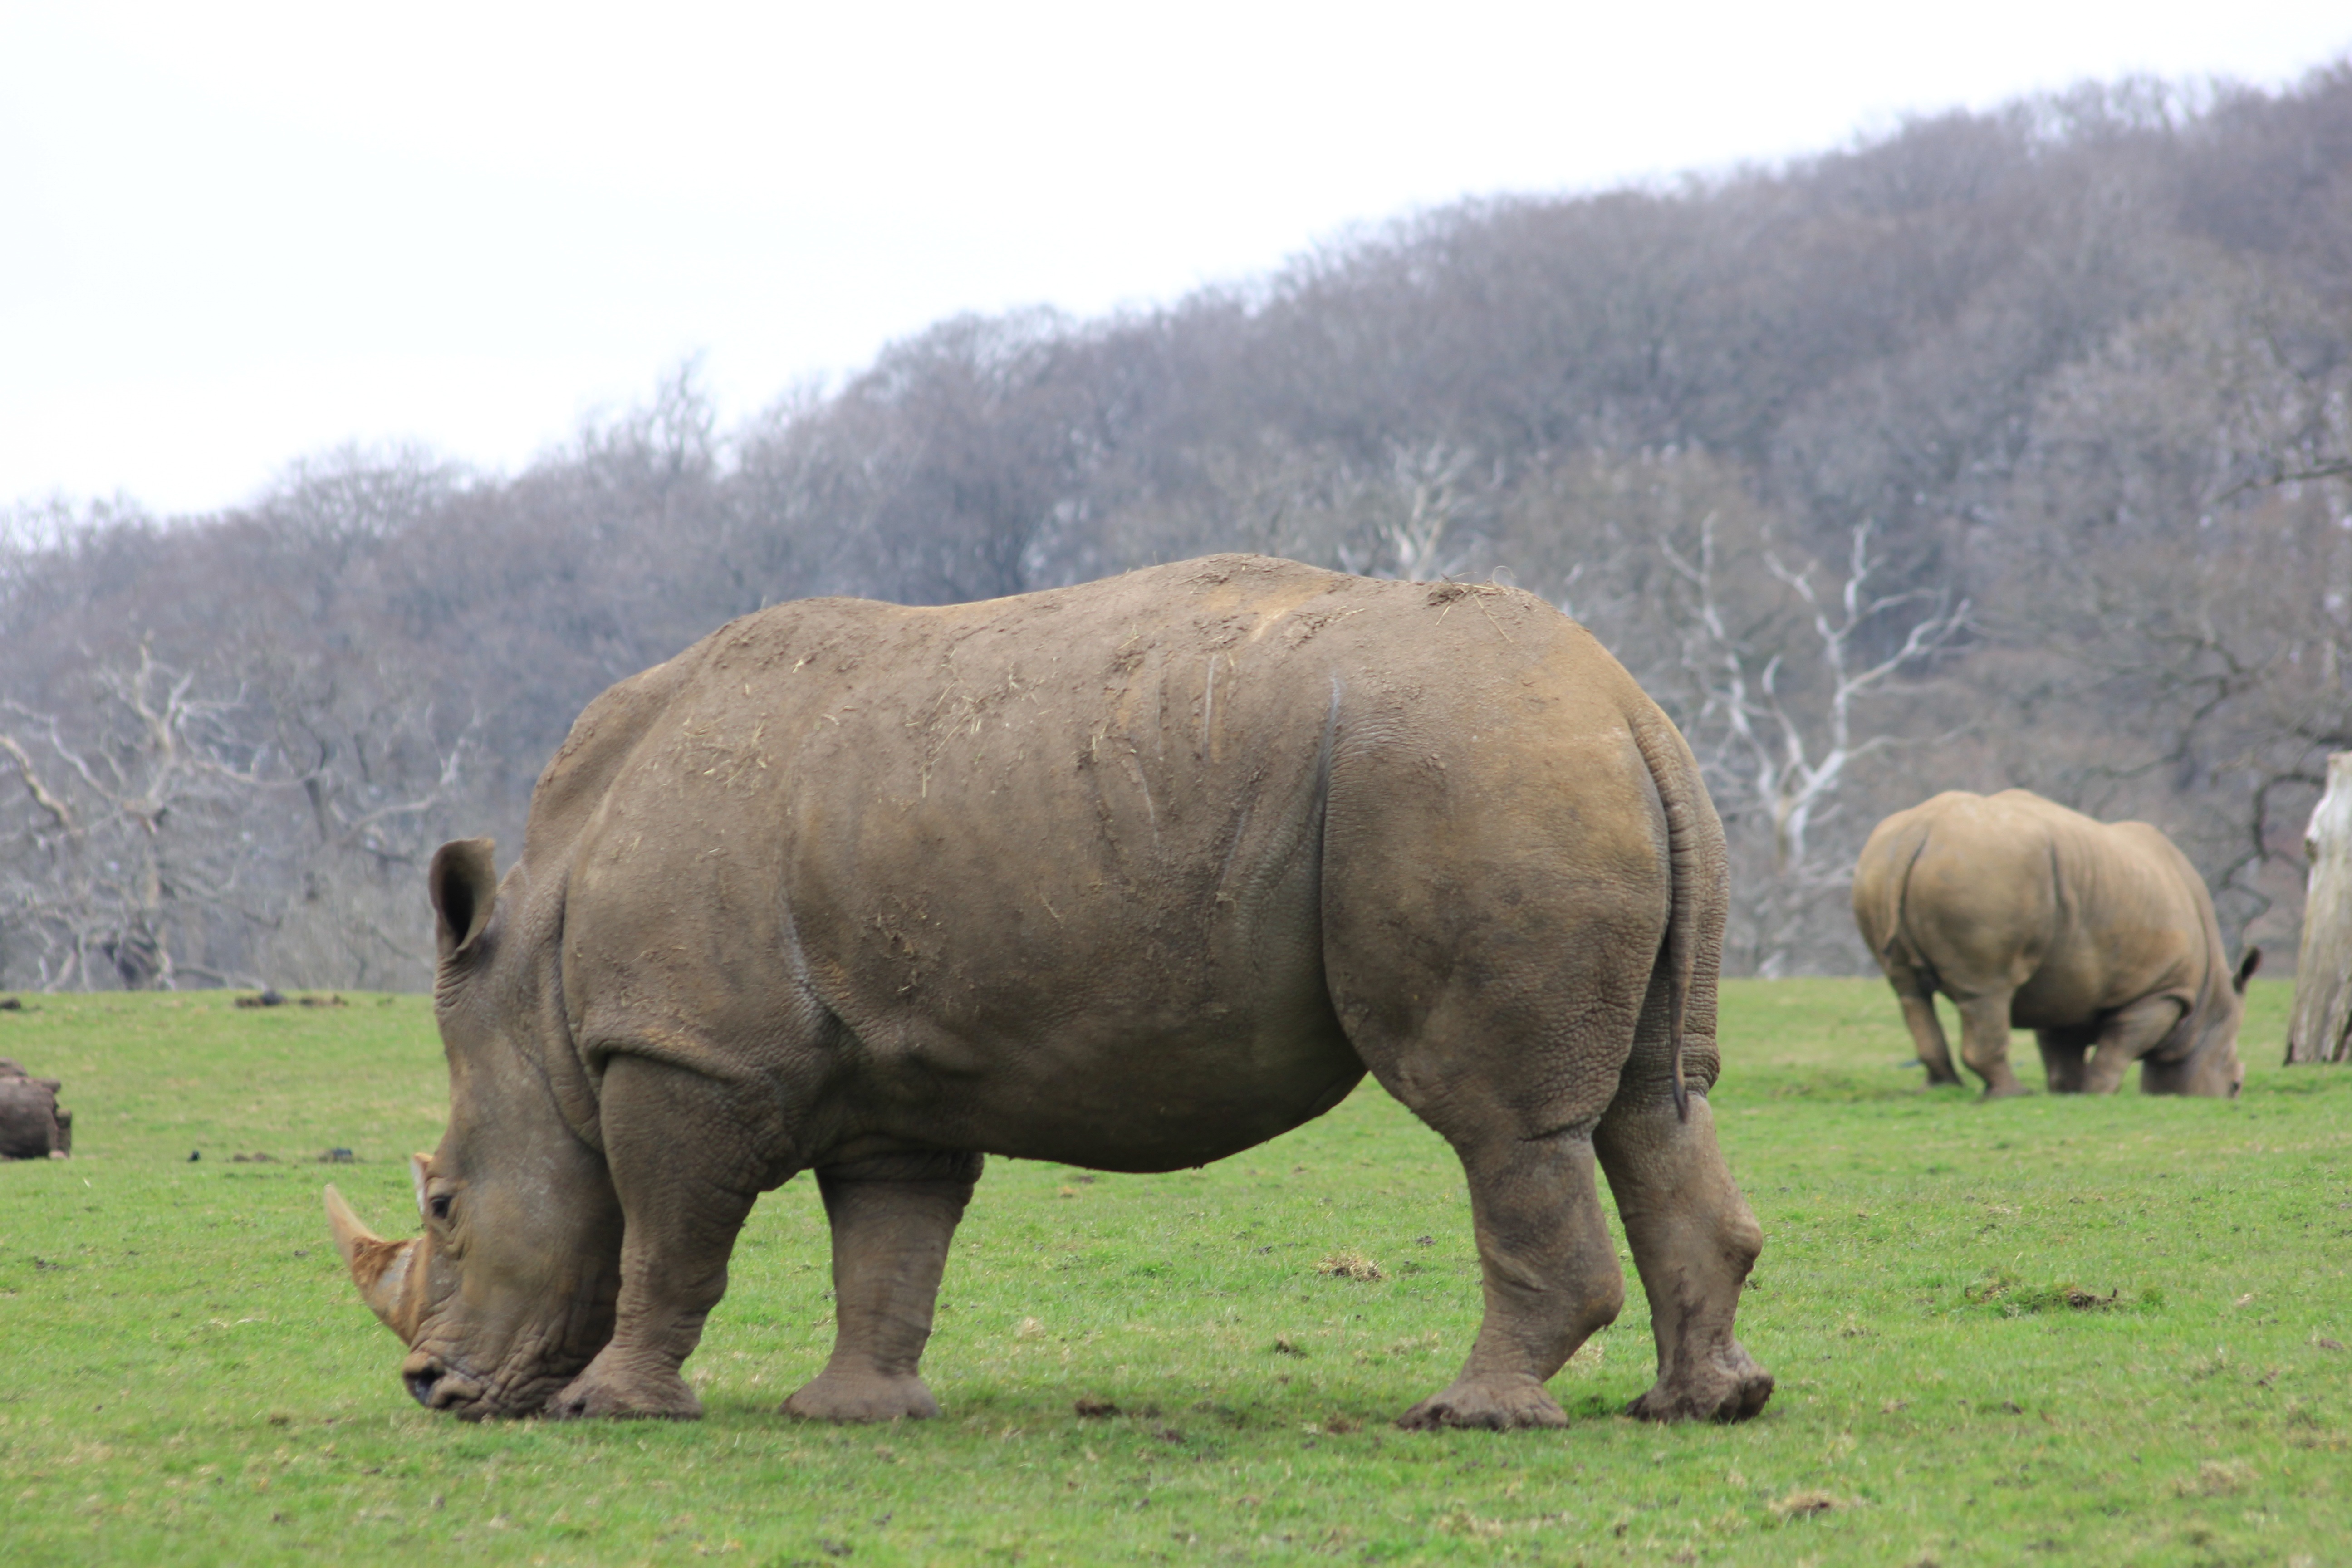
wildlife, herd, pasture, grazing, mammal, fauna, savanna, rhino, rhinoceros, grassland, safari